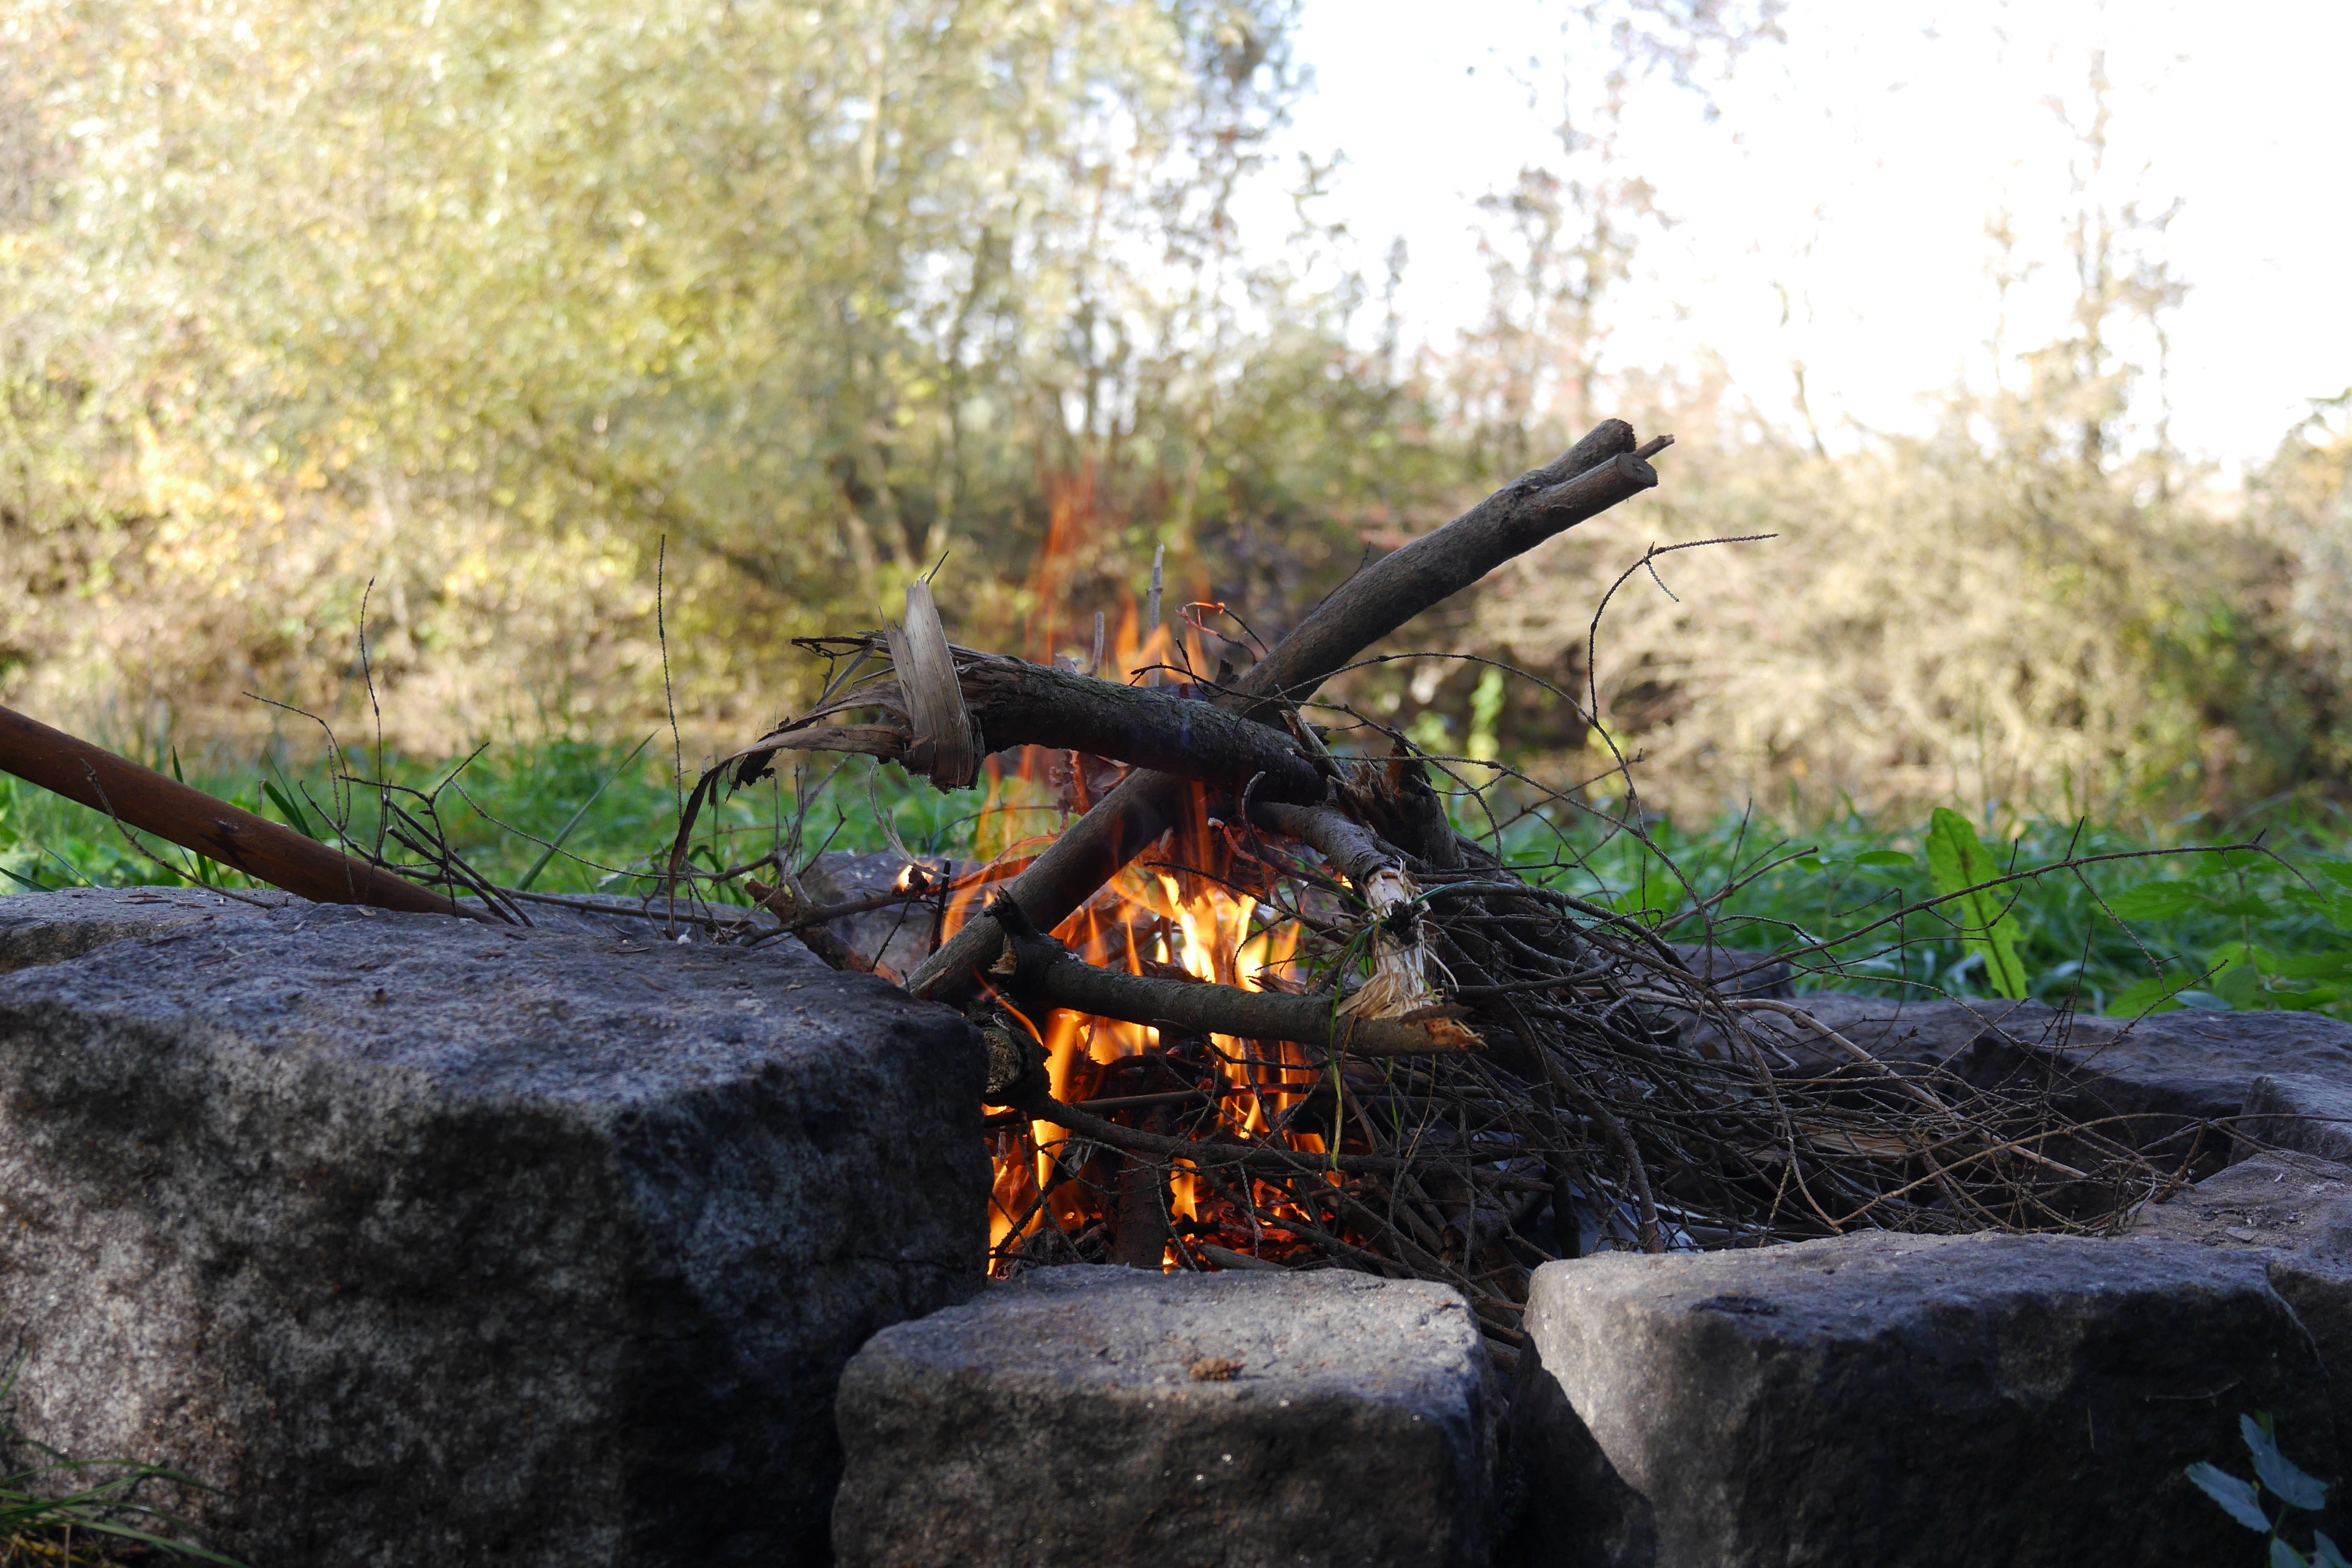
jungle, fire, campfire, barbecue, screenshot